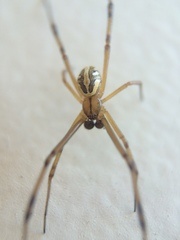
Species: Lactrodectus_hesperus